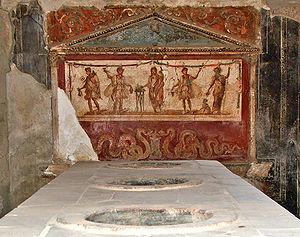
Le laraire est un autel ou sorte de petit sanctuaire destiné au culte des Lares, les dieux du foyer.
Dans l'Antiquité, le thermopolium est un établissement de restauration rapide.
Pompéi est une ville et cité antique située en Campanie. Elle est célèbre pour avoir été ensevelie lors d'une éruption du Vésuve, volcan voisin de quelques kilomètres, au cours de l'automne 79 ap. J.-C.